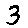
Label: 3